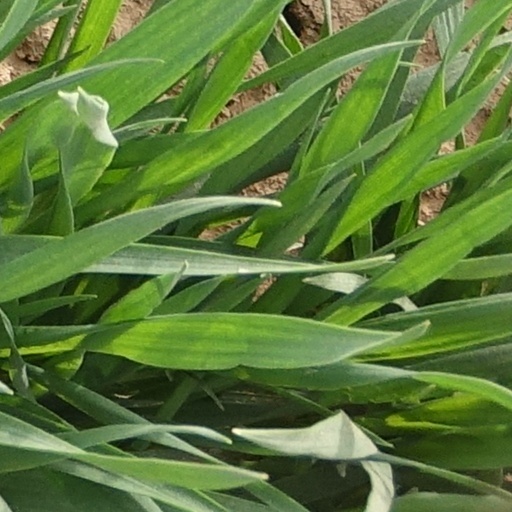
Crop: wheat